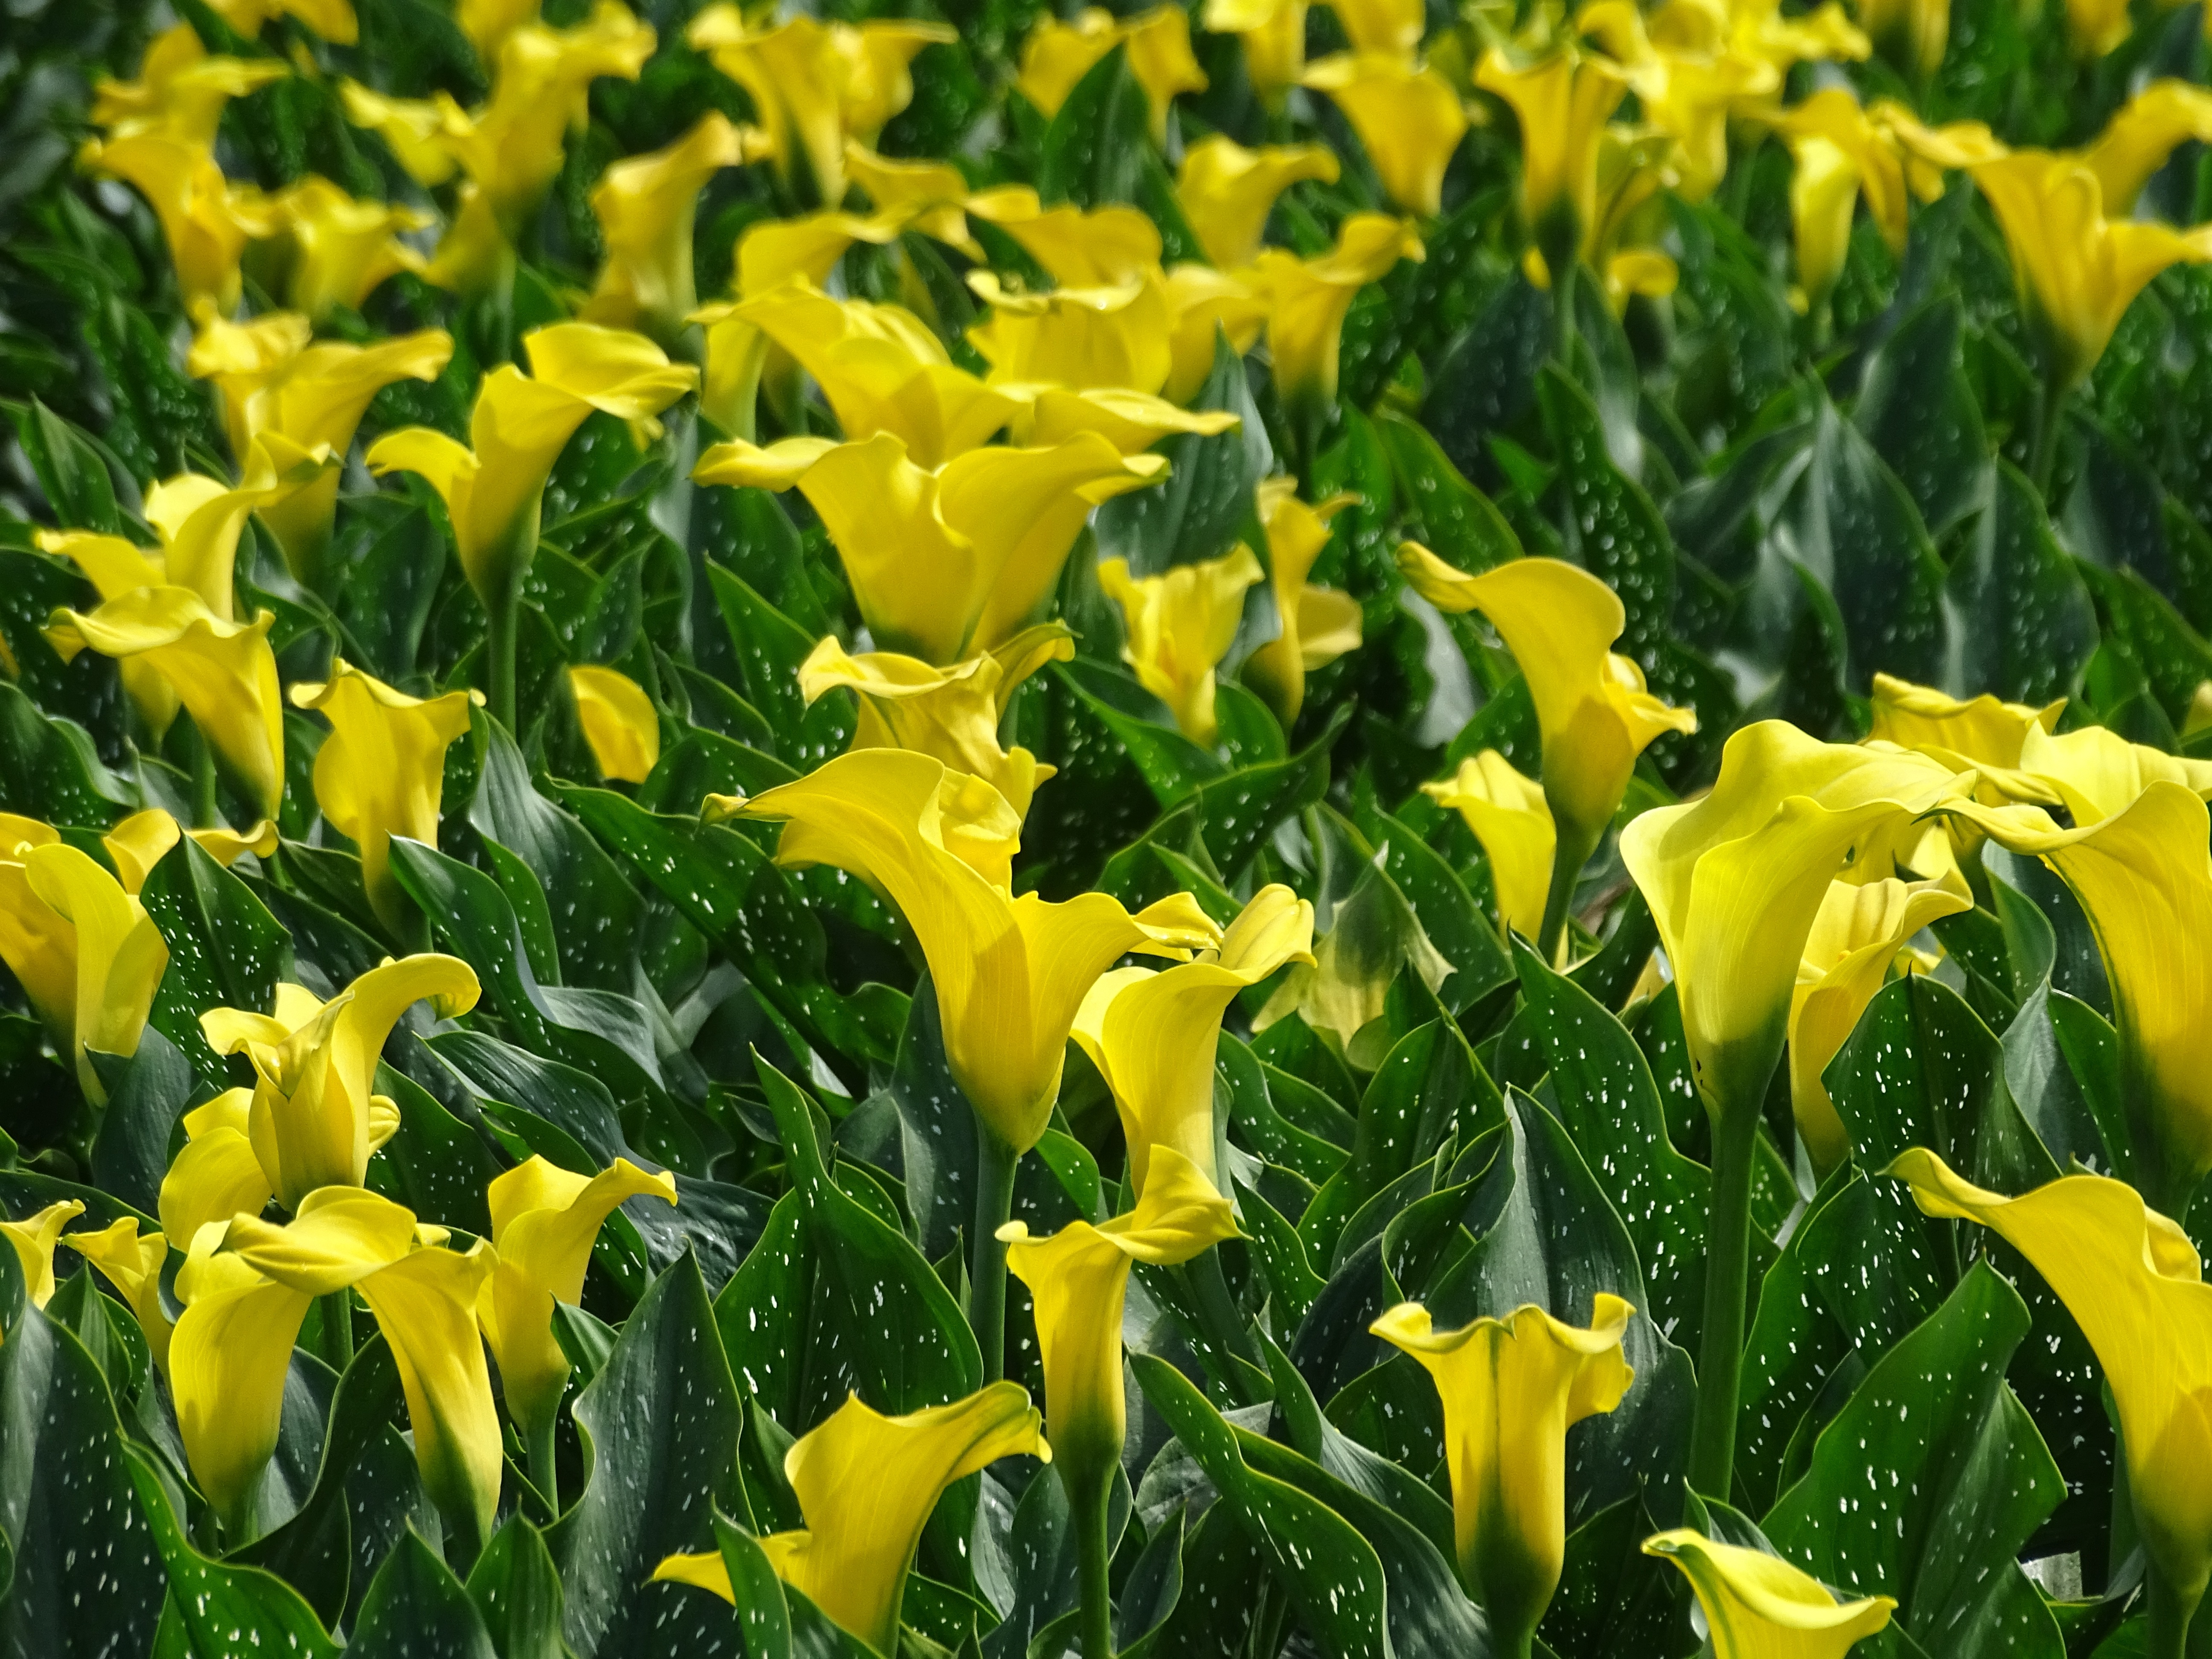
nature, blossom, plant, field, meadow, flower, bloom, summer, tulip, spring, yellow, agriculture, garden, close, flora, wild flower, yellow flower, cultivation, leaves, netherlands, bright, sun flower, narcissus, congratulations, yellow flowers, calla, many, garden plant, bl tenmeer, public record, field of flowers, flowering plant, cut flowers, sunny yellow, sea of flowers, yellow wild flowers, lily family, flowers was, land plant, calla field